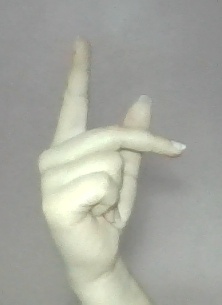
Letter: dha